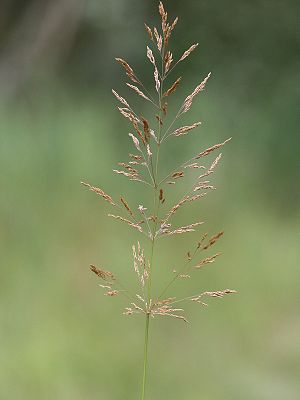
Stortoppet hvene
Stortoppet hvene er et almindeligt græs i Danmark. Det vokser både på fugtig, leret jord og på sandede overdrev. Det blomstrer i juli-august.